Cinema of Australia

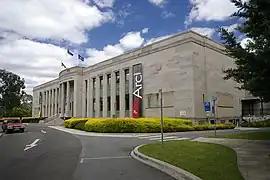
The National Film and Sound Archive in Canberra

The 1990s proved a successful decade for Australian film and introduced several new stars to a global audience. Low budget films such as the comedy/drama "Muriel's Wedding", starring Toni Collette, the gently satirical suburban comedy "The Castle" directed by Rob Sitch (which cast Eric Bana in his first prominent film role), and Baz Luhrmann's flamboyant "Strictly Ballroom" each attained commercial and critical success, and explored quirky characters inhabiting contemporary Australian suburbia – marking something of a departure from the Outback and historical sagas which obtained success in the 1970s and 1980s. Stephan Elliott's 1994 film "The Adventures of Priscilla, Queen of the Desert" mixed traditional outback cinematography and landscape with contemporary urban sub-culture: following three drag queens on a road trip to Central Australia.